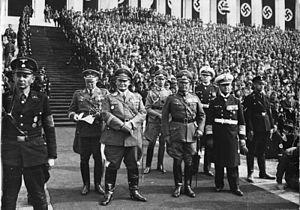
Les lois de Nuremberg sont trois textes adoptés par le Reichstag à l'initiative d'Adolf Hitler, lors d'une session du parlement tenue à Nuremberg à l'occasion du septième congrès annuel du Parti nazi, le 15 septembre 1935 :